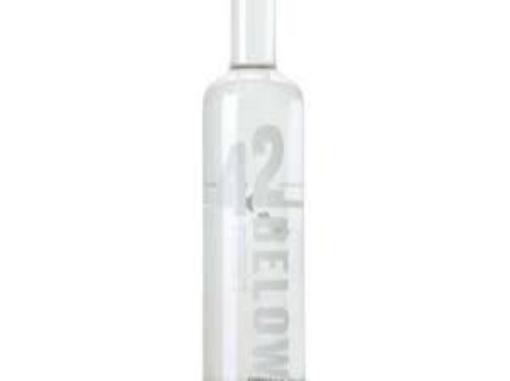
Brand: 42 Below
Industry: Food